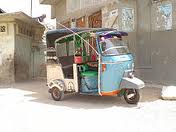
Vehicle type: Auto Rickshaws